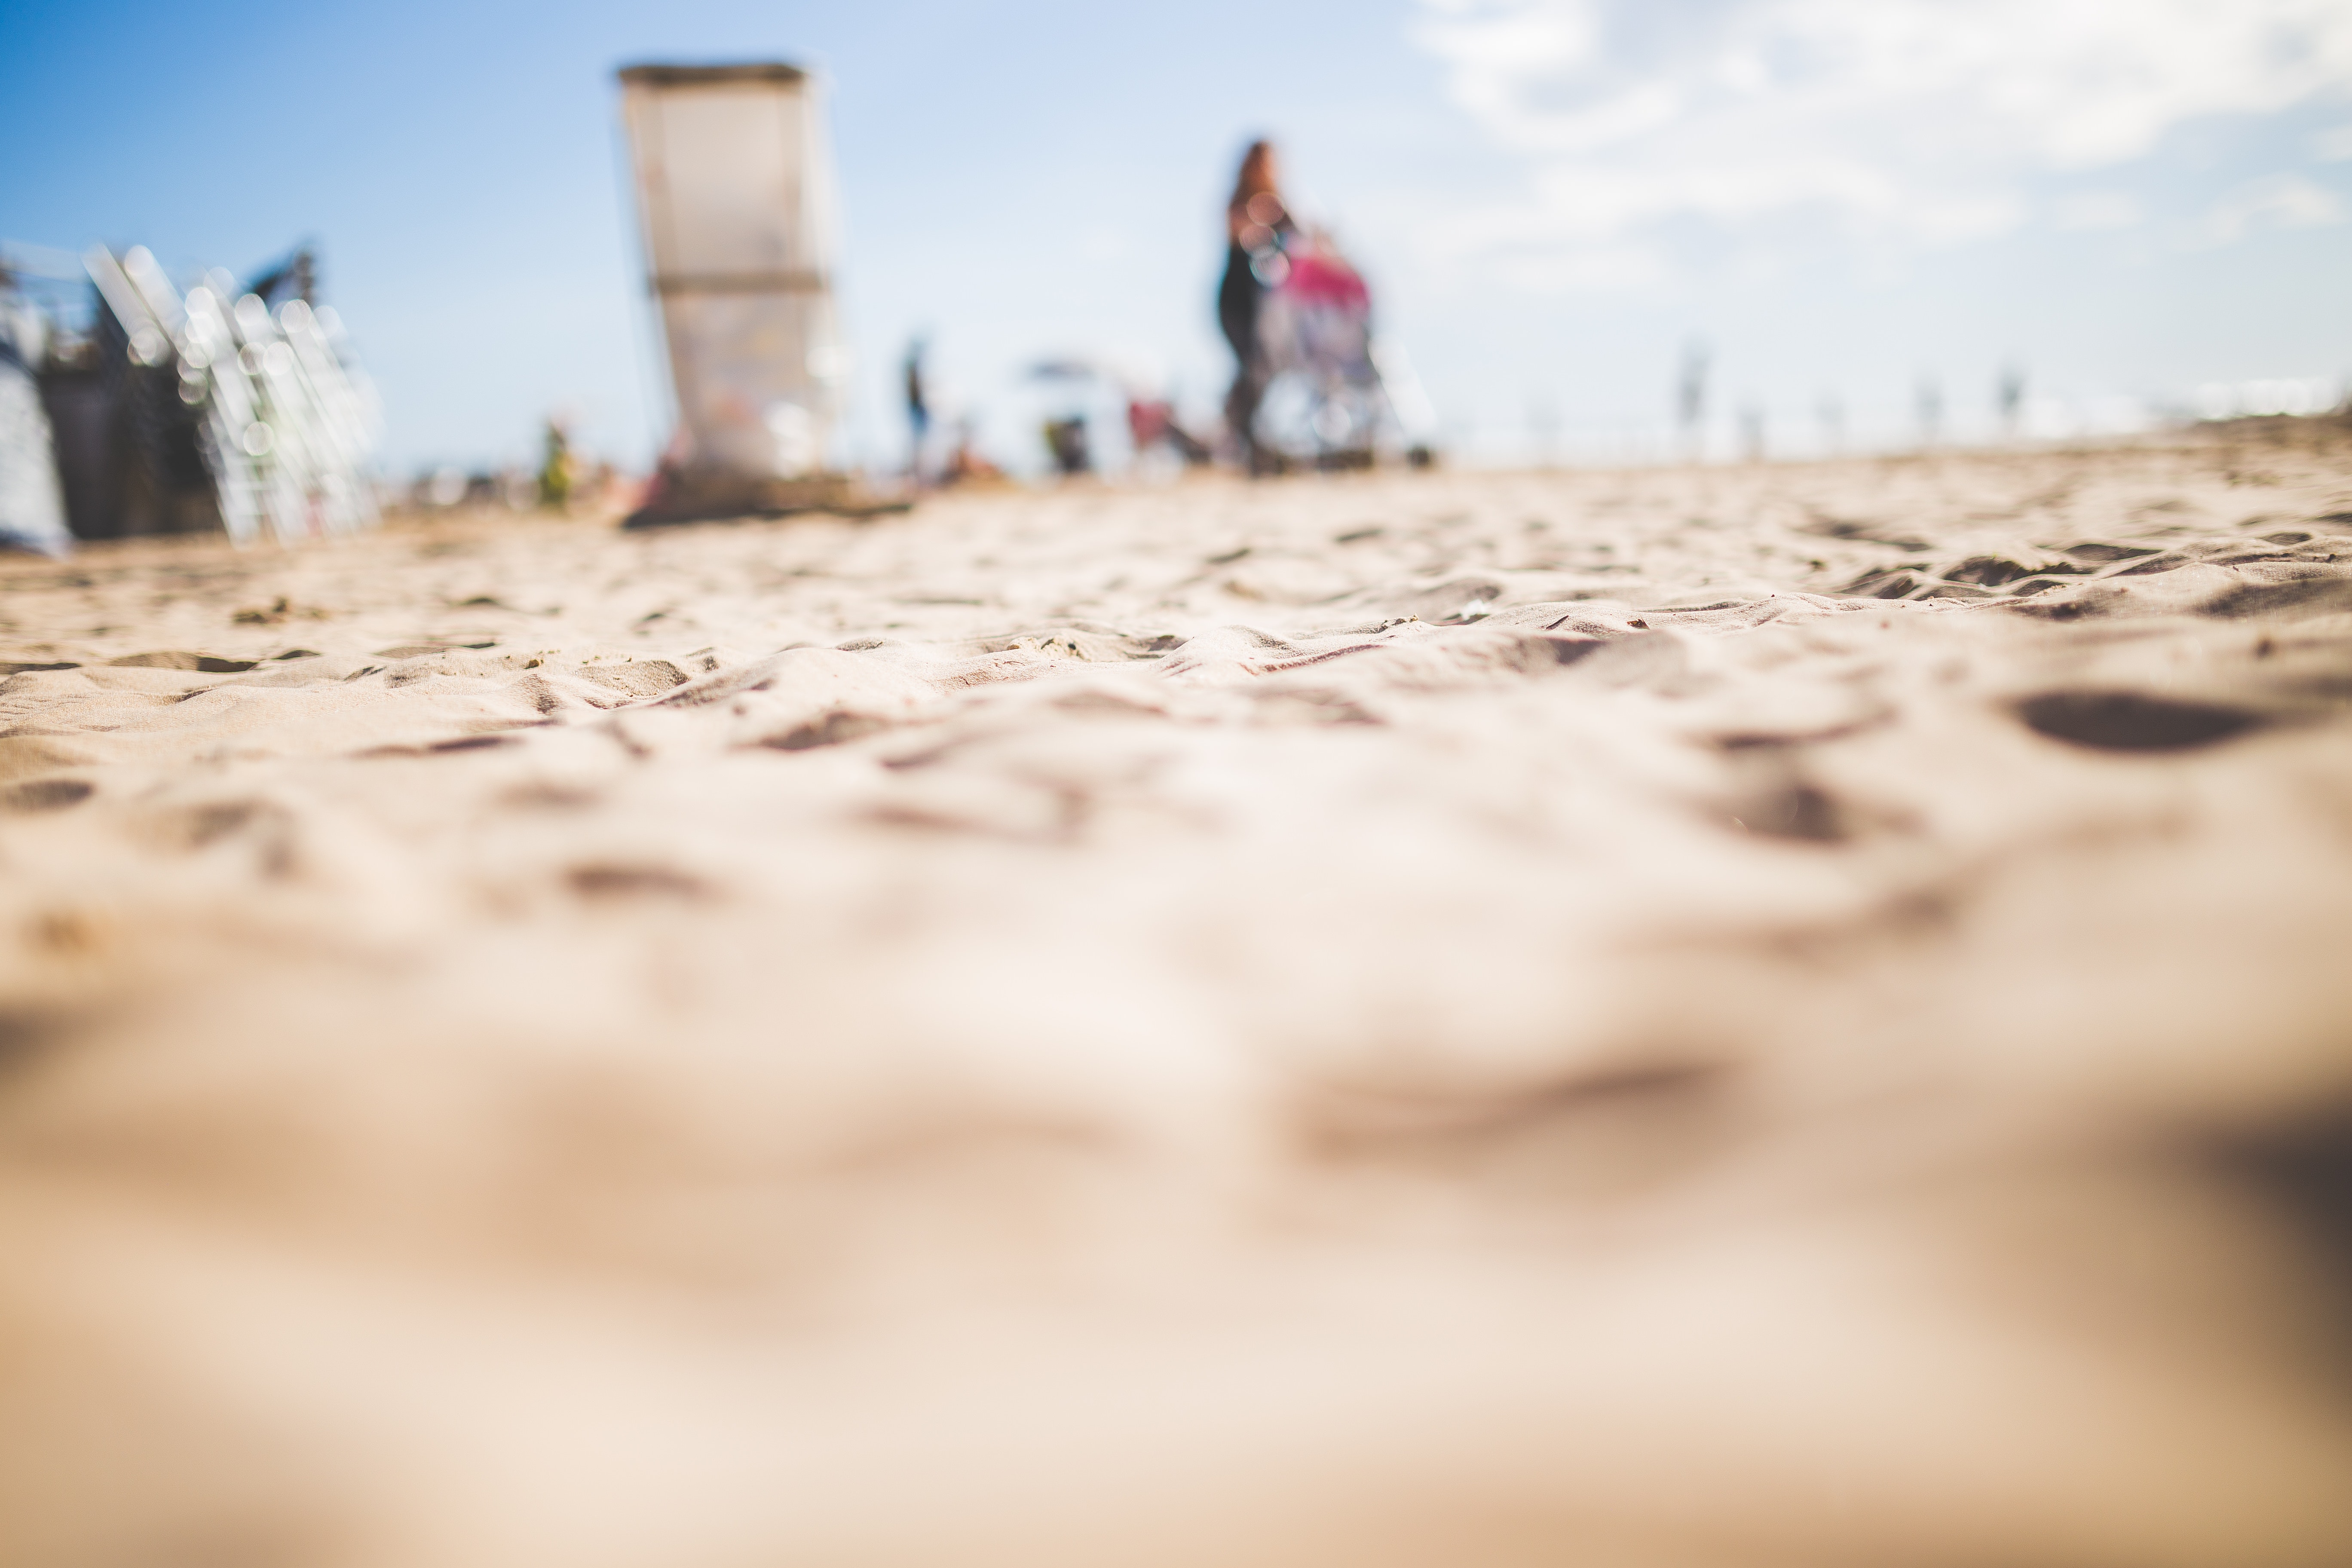
sand, photograph, sky, natural environment, beach, sea, vacation, summer, shore, tree, photography, landscape, ocean, coast, sunlight, stock photography, tourism, cloud, horizon